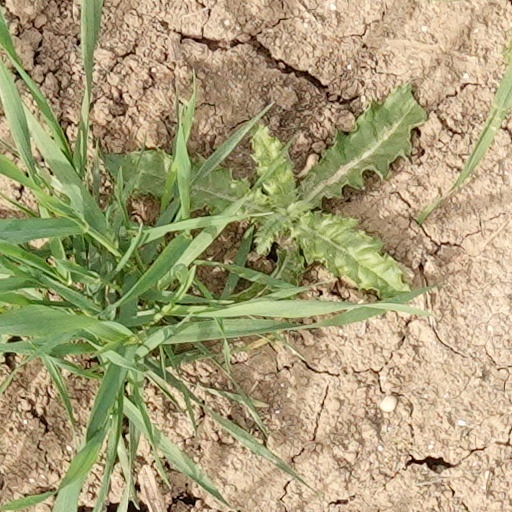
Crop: wheat